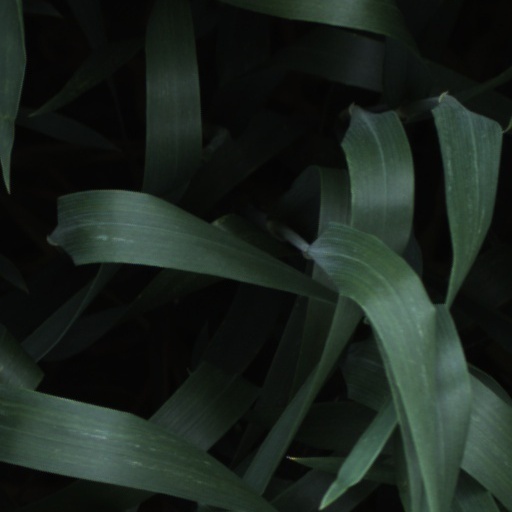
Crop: wheat